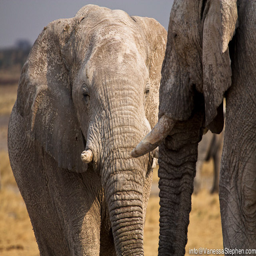
Two dirty elephants standing in the grass during the day.
Two elephants stand face to face as if conversing.
Two elephants in dirt area with sky in background.
Two elephants stand together in the desert sand.
two elephants together standing on a dry plain